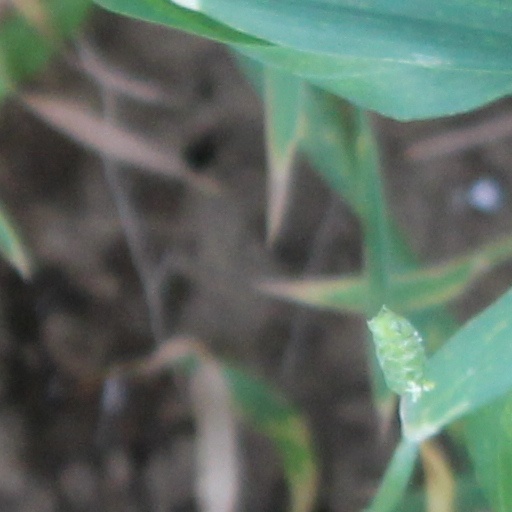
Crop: wheat